François-Xavier Picard Tahourenché

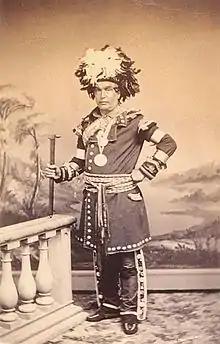
Paul Tahourenché (François Xavier Picard), Great Chief of the Lorette Hurons, 1863

François-Xavier Picard Tahourenché (1810-1883) was a Great Chief of the Lorette Hurons from 1870 to 1883 and an archivist who was designated a Person of National Historic Significance by the Canadian Government in 2008. He "shaped the history of his nation by keeping archives and heritage objects that reflect the life, history and values of the Huron-Wendat people." He was born to Marguerite Vincent Lawinonkié and Paul Picard Hondawonhont in Wendake, Quebec.